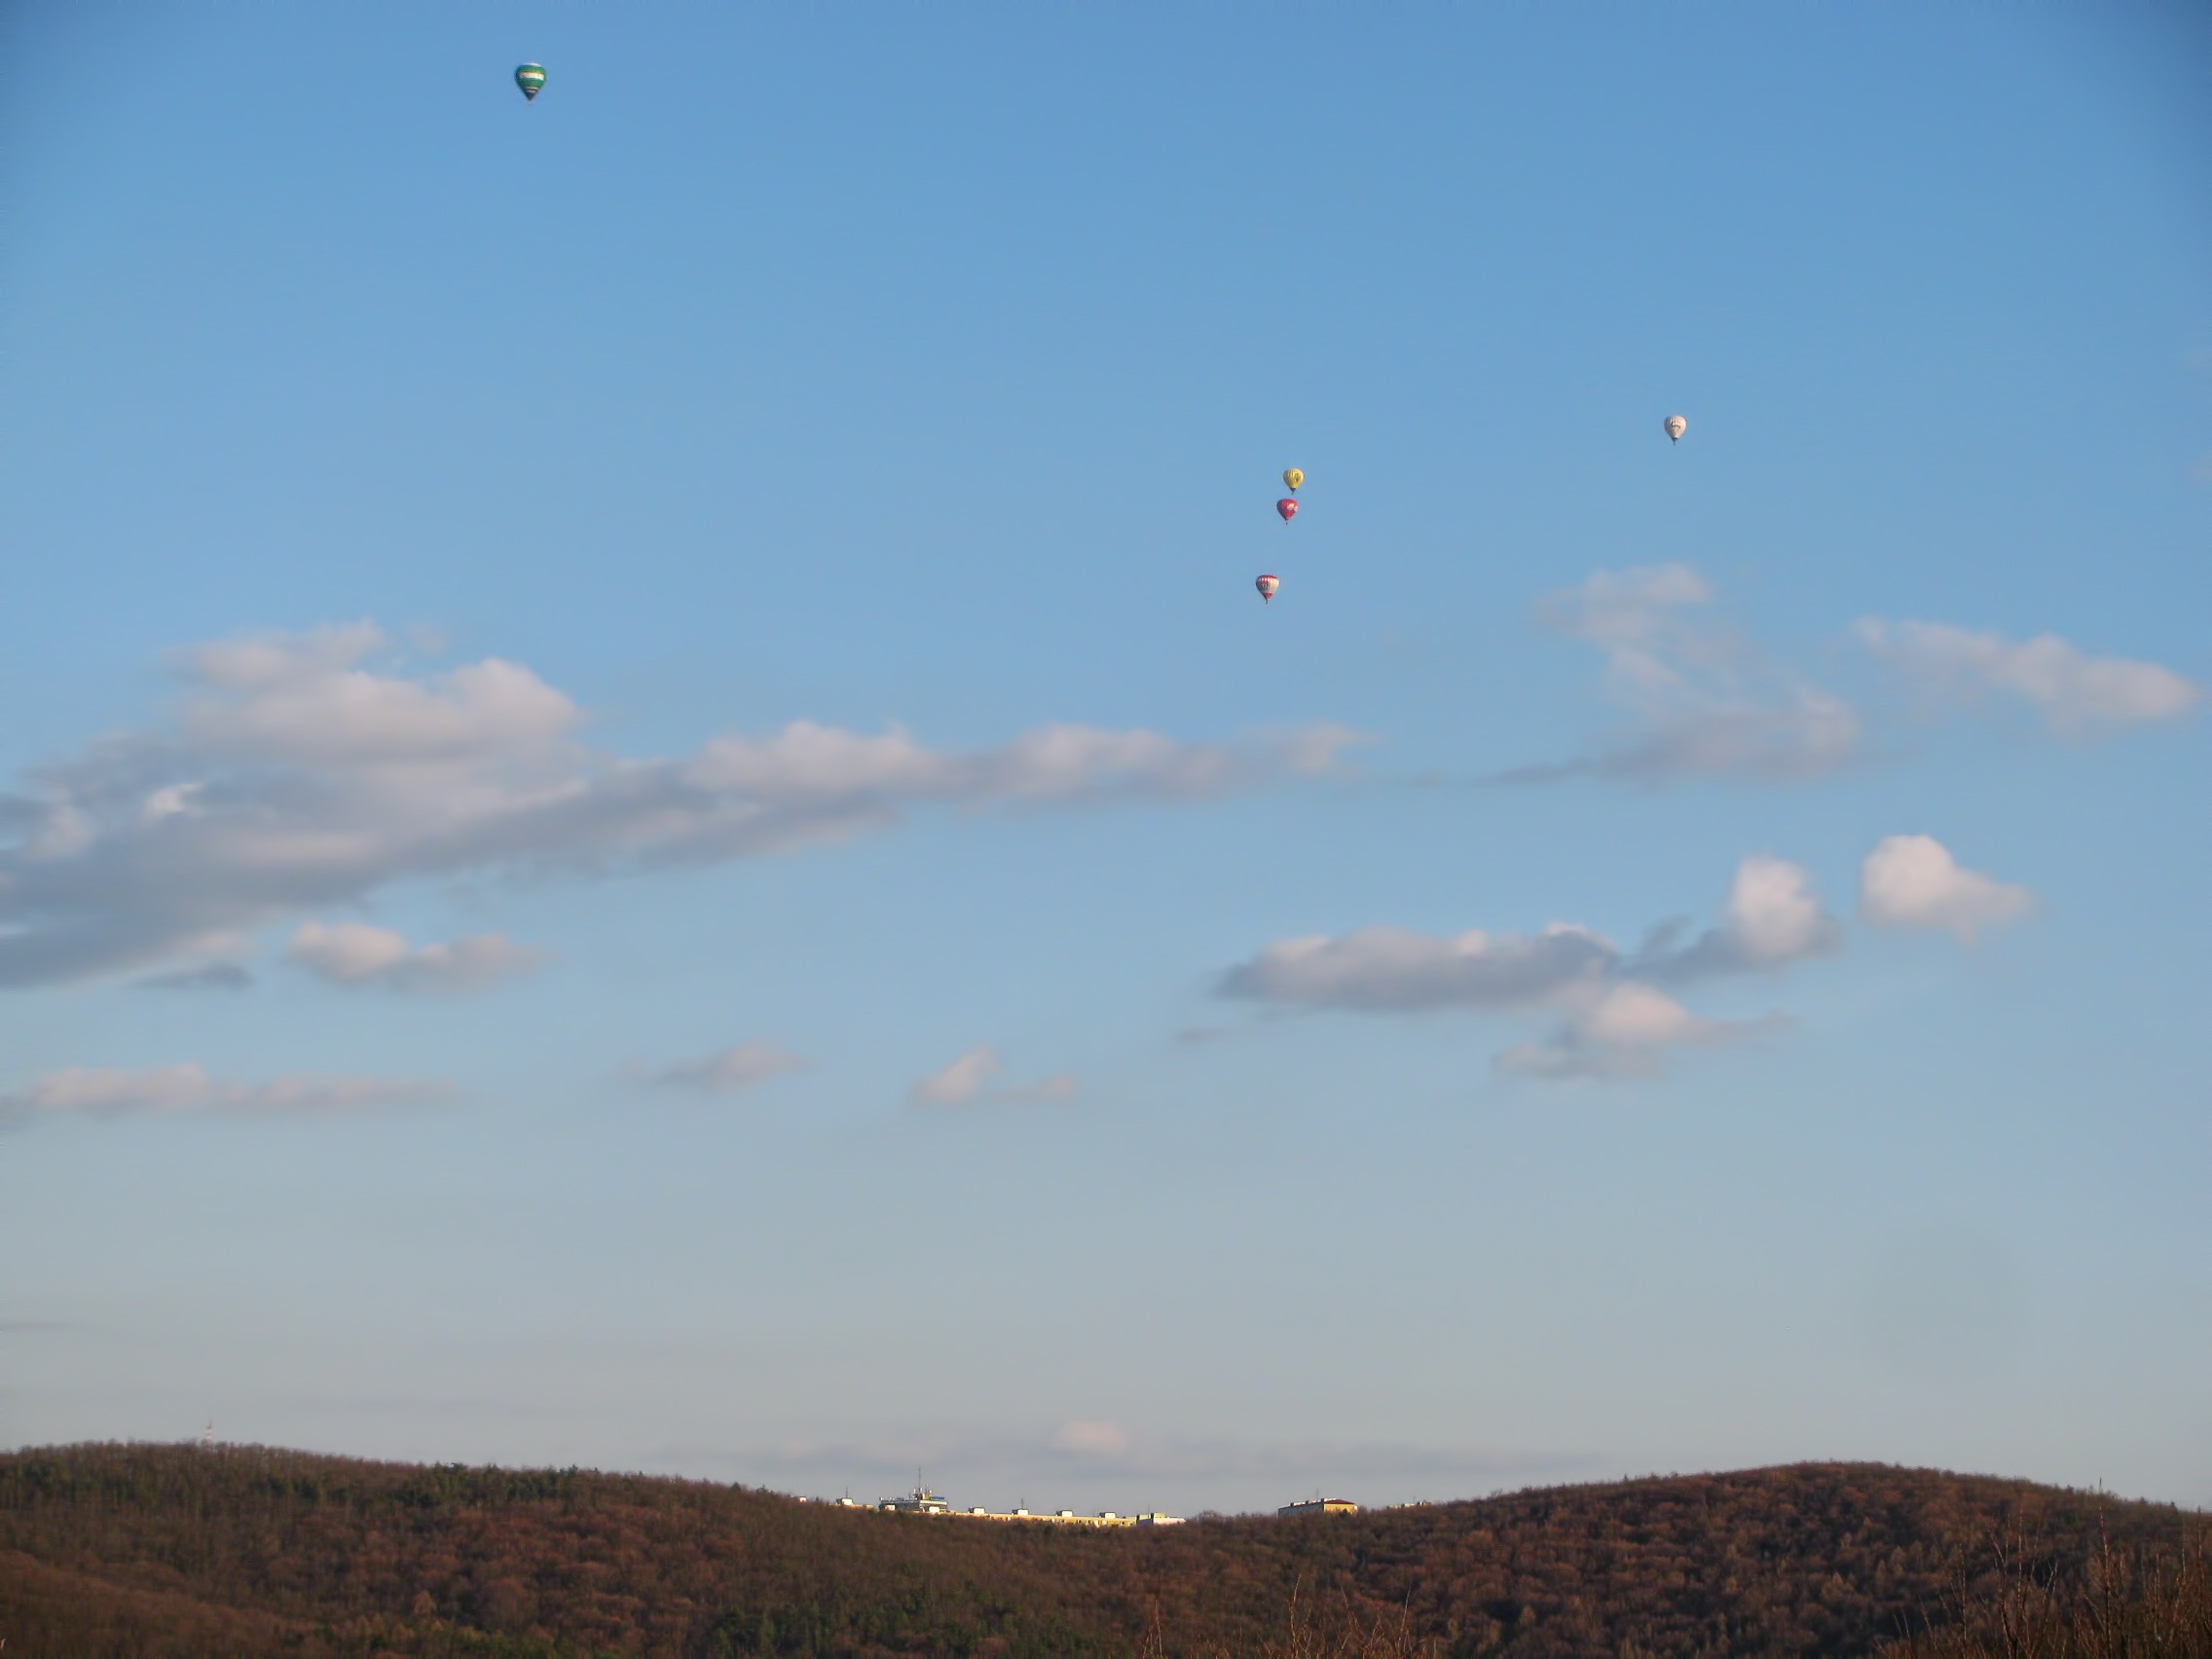
landscape, sea, nature, mountain, sky, balloon, hot air balloon, environment, tranquil, scenic, flight, extreme sport, toy, paragliding, cloudscape, outdoors, clouds, sports, meteorology, air sports, atmosphere of earth, windsports